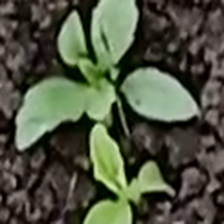
Weed species: Moti_dudhi(Euphorbia_geneculata_L)